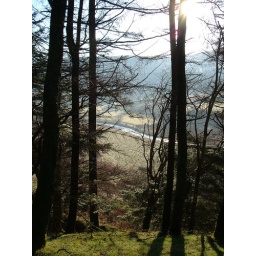
at the hidden house near Devels bridge